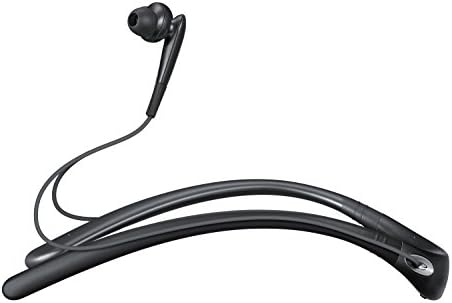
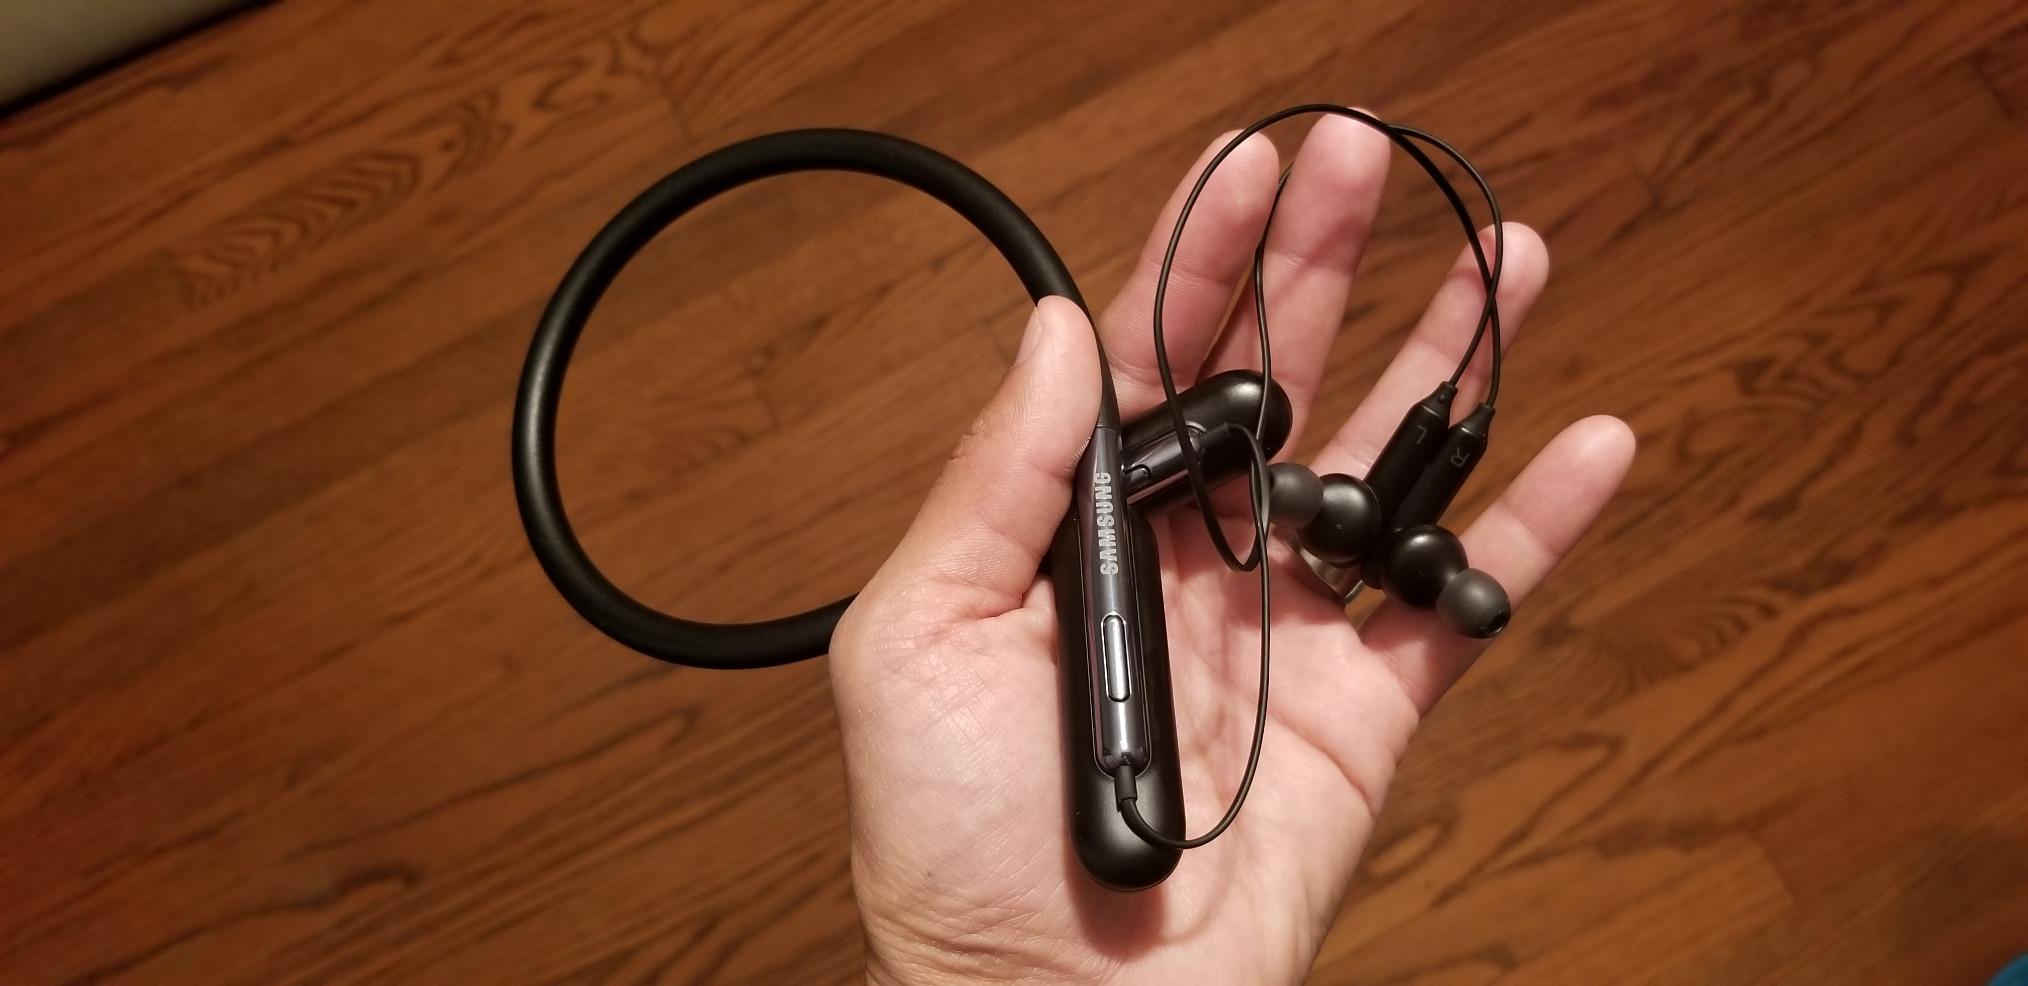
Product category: headphones
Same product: no